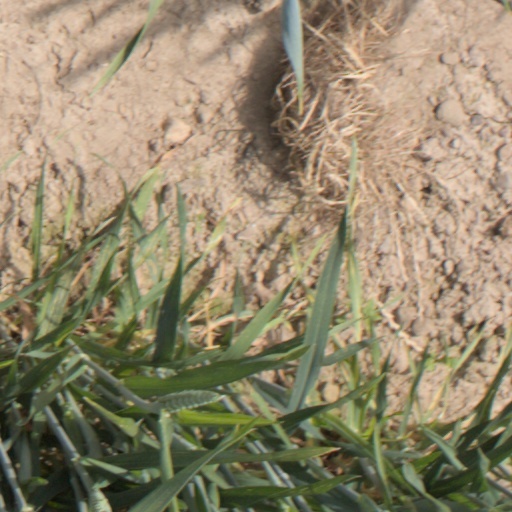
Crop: wheat